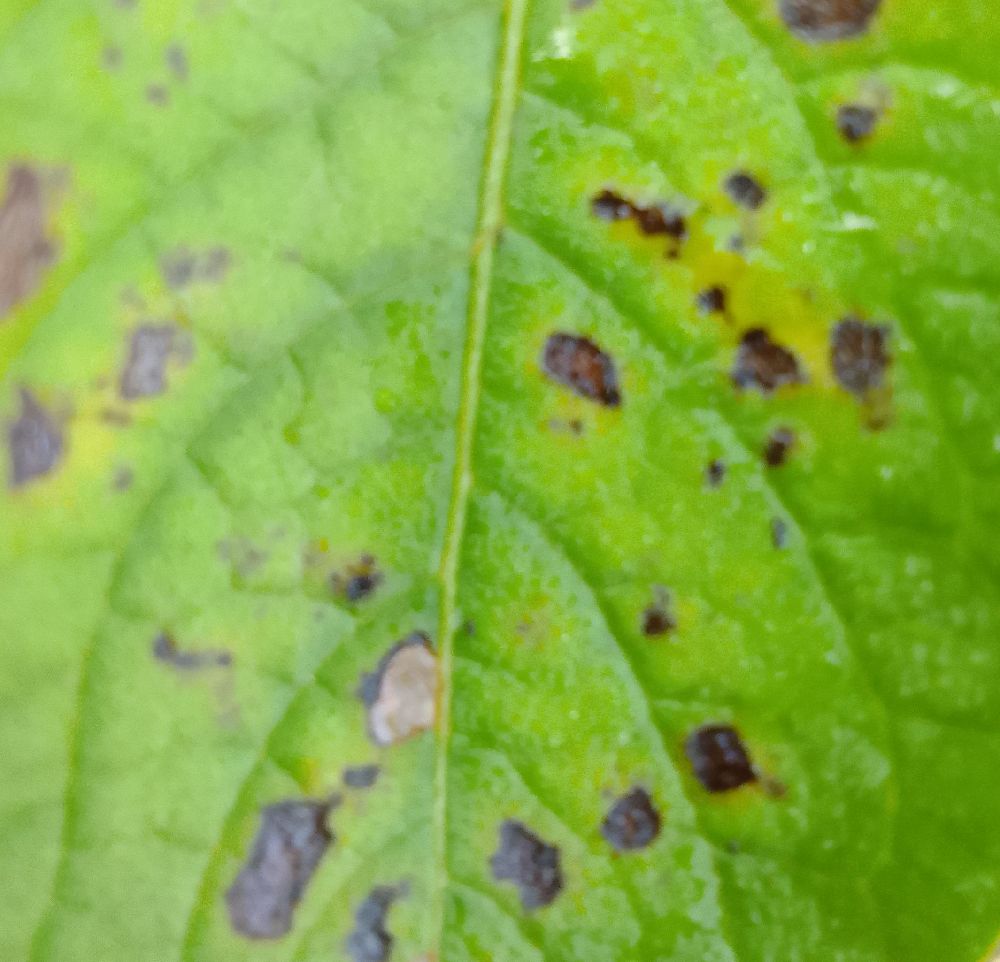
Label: Early blight